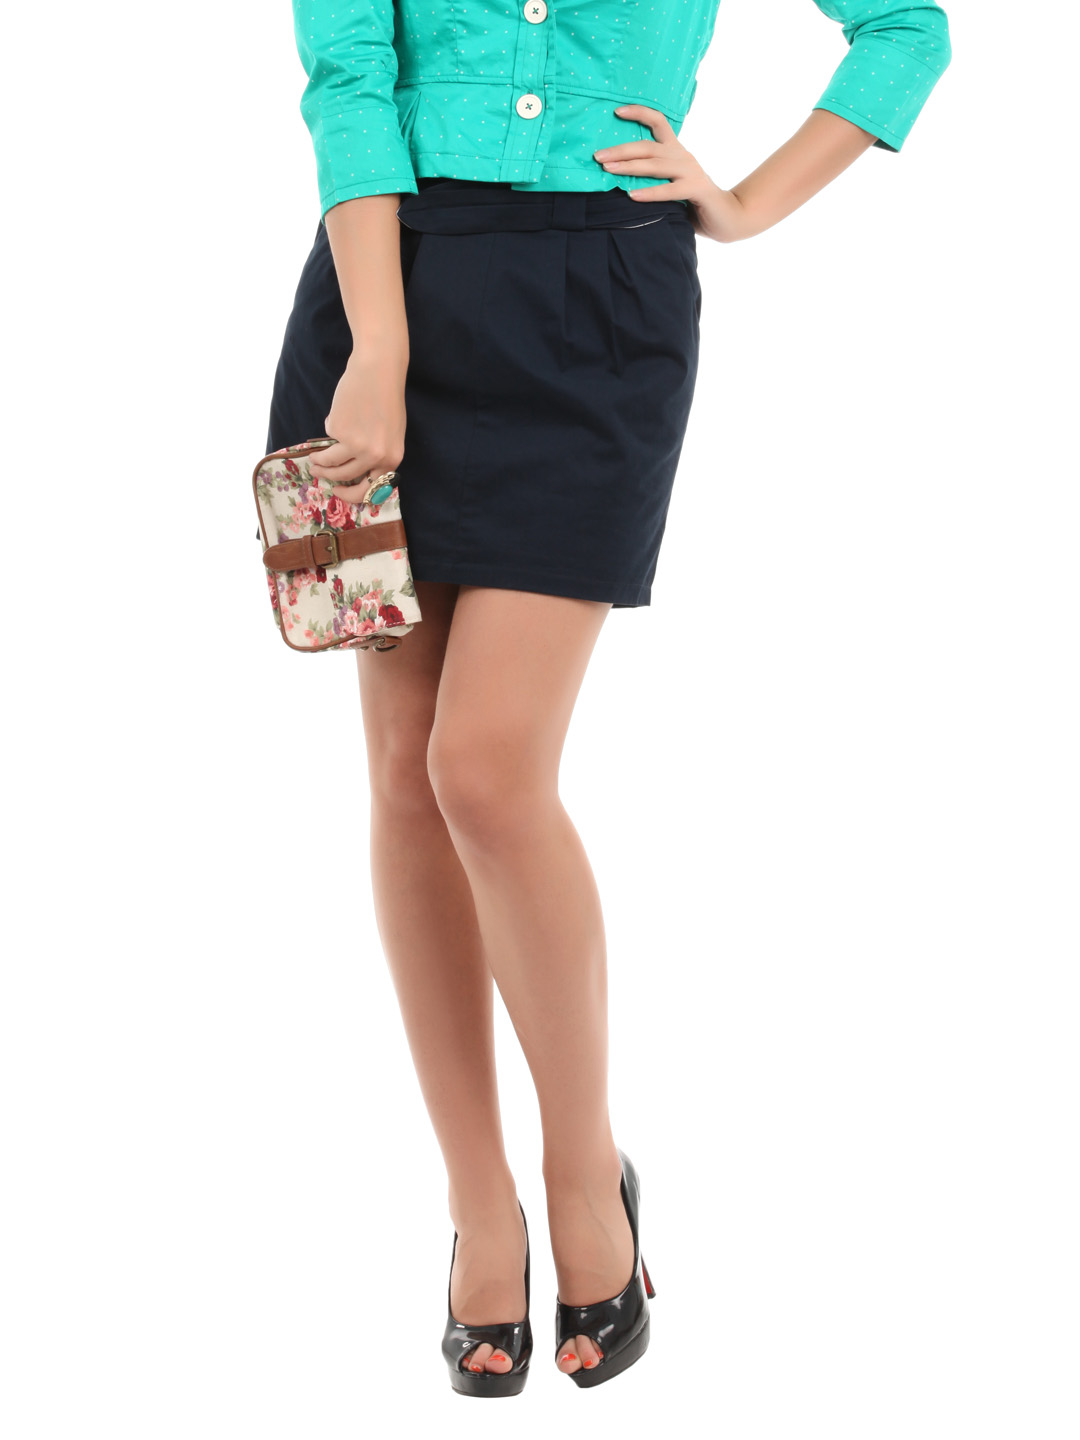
Elle Women Blue Skirt
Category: Apparel / Bottomwear / Skirts
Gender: Women
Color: Navy Blue
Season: Summer 2012
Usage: Casual